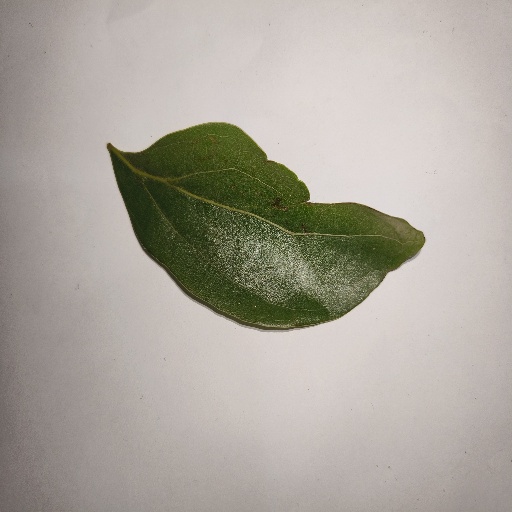
Species: Camphor
Leaf condition: Shot Hole